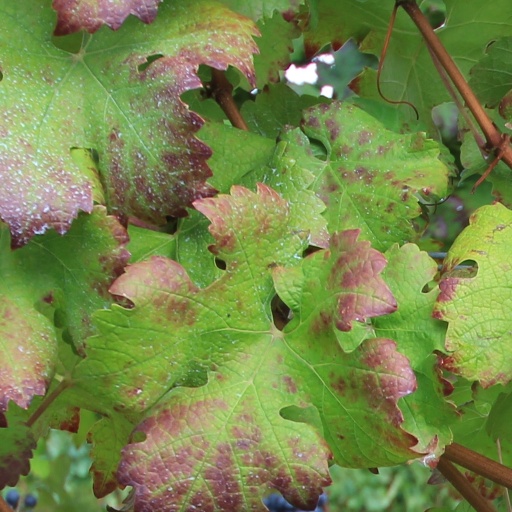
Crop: grape